Madame de Pompadour

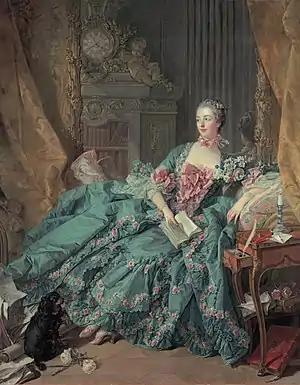
A portrait of Madame de Pompadour and a dog at the foot of her shoes (portrait by François Boucher, 1756)

At the age of 20, Jeanne Antoinette was married to Charles Guillaume Le Normant d'Étiolles (1717–1799), the nephew of her guardian Charles Le Normant de Tournehem, who initiated the match and the large financial incentives that came with it. On 15 December 1740, Tournehem made his nephew his sole heir, disinheriting all his other nephews and nieces: the children of his brother and sister. These included the estate at Étiolles, a wedding gift from her guardian, which was situated on the edge of the royal hunting ground of the forest of Sénart. When she was married aged 20, she was already somewhat famous throughout the salons of Paris for her beauty, intelligence, and abundance of charm. Her husband, M. Le Normant d’Etioles, though initially displeased with their marriage arrangement, was said to have fallen in love with Mme Pompadour swiftly. Their marriage gave both parties something they desperately needed: Le Normant d'Etioles received "an enormous dowry" that lifted him from relative poverty. Jeanne-Antoinette "gained a level of respectability that overshadowed her mother’s dubious past".